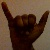
The image shows a hand gesture representing the letter 'Y' in Indian Sign Language.